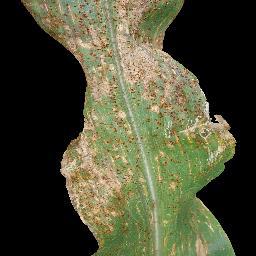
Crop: corn
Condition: (maize)_common_rust